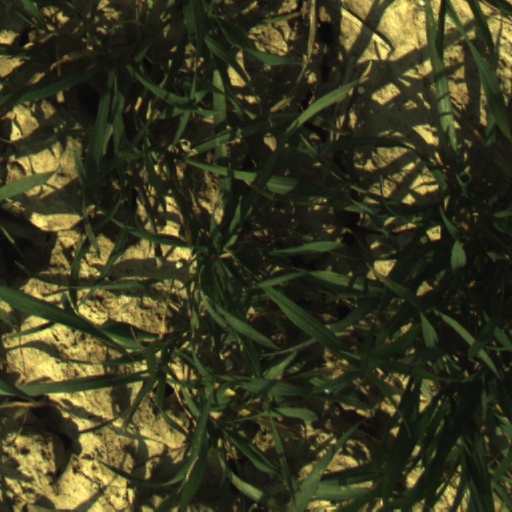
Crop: wheat